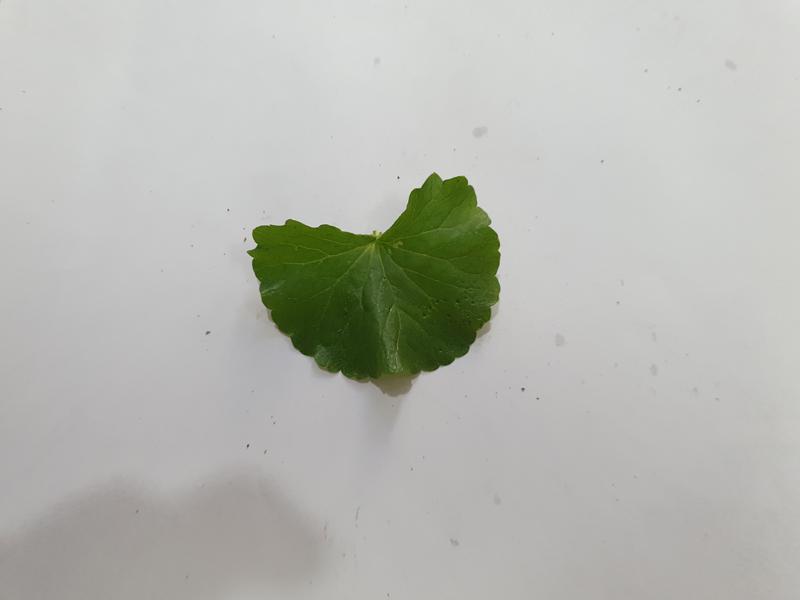
Weed species: Centella asiatica